Hoba meteorite

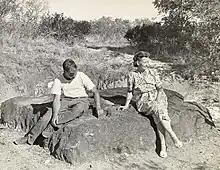
Hoba meteorite in 1952. Ora Scheel (right), who acquired the site and helped have the meteorite declared a national monument, with an unknown visitor (left).

From about the 1970s, development of the meteorite site for tourism was hampered by its location in the Otavi triangle of Otavi, Tsumeb and Grootfontein, a key arena of the Namibian war of independence or South African Border War. The war and liberation struggle ended with the 1988 Tripartite Accord. General elections under universal franchise in 1989 led to formation of the independent Republic of Namibia in 1990.